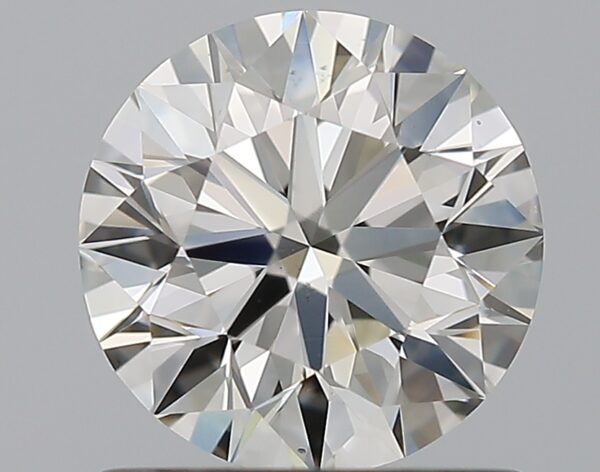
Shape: round
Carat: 1.02
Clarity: VS1
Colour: H
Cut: EX
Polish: EX
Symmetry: EX
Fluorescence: ST
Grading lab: GIA
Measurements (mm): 6.39 x 6.43 x 4